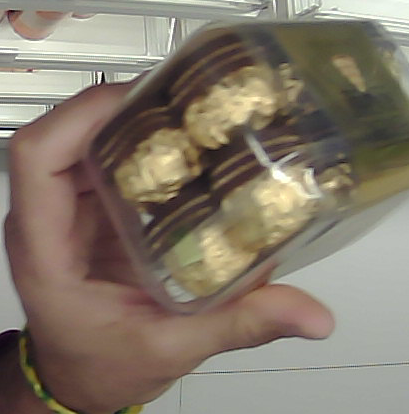
Product: rocher_chocolate